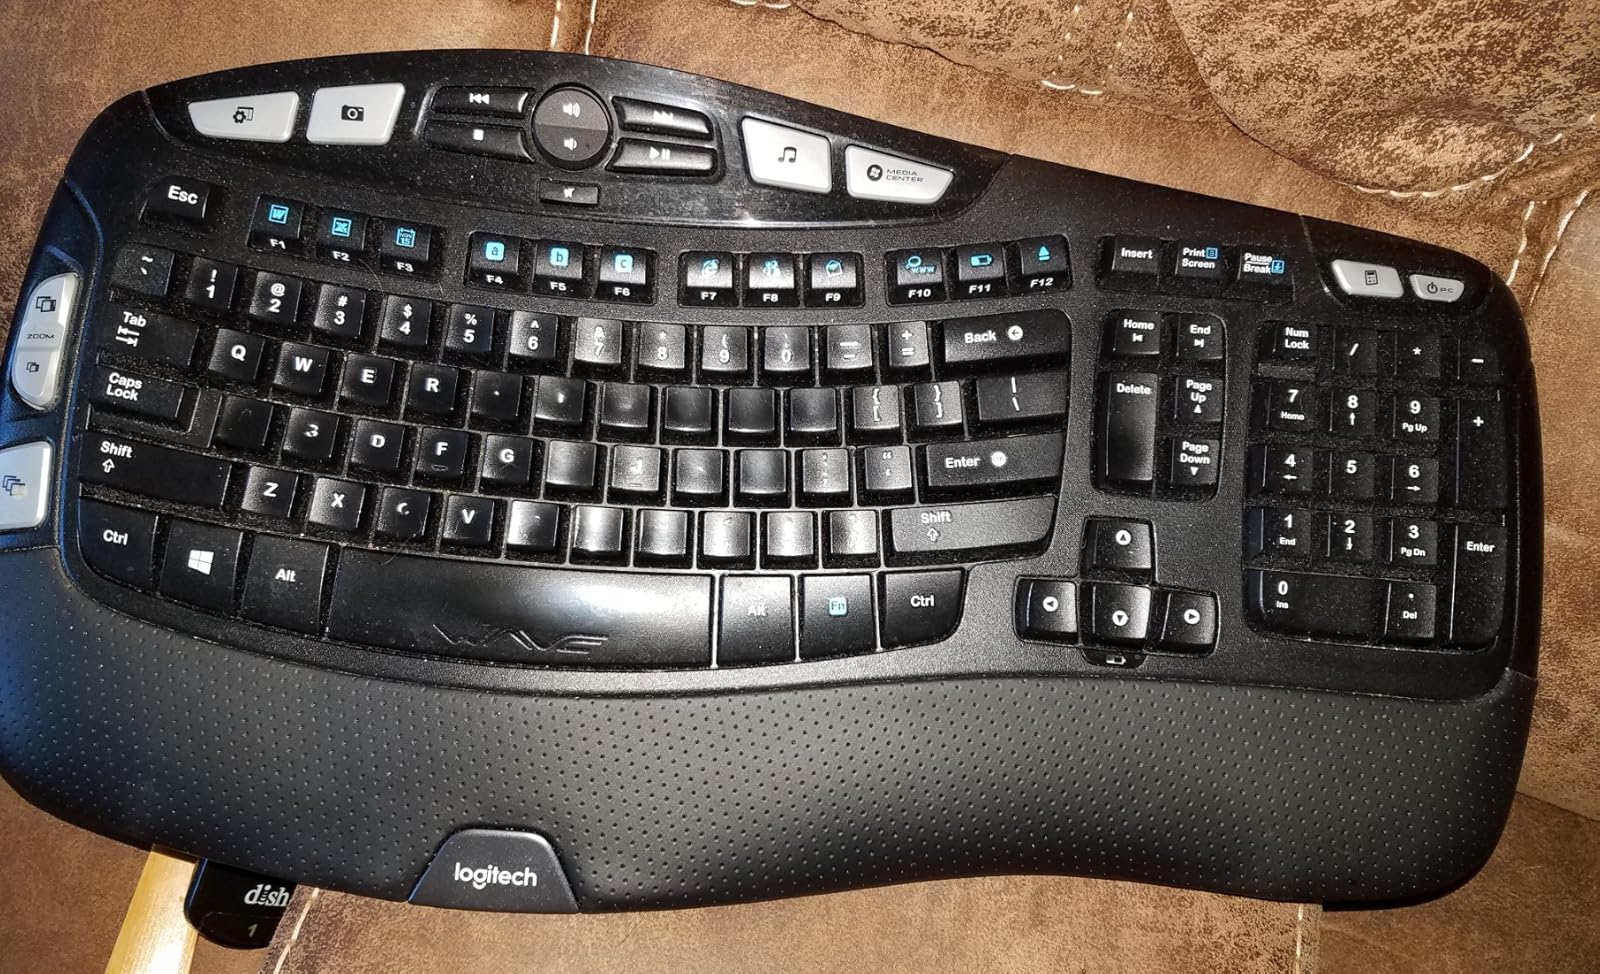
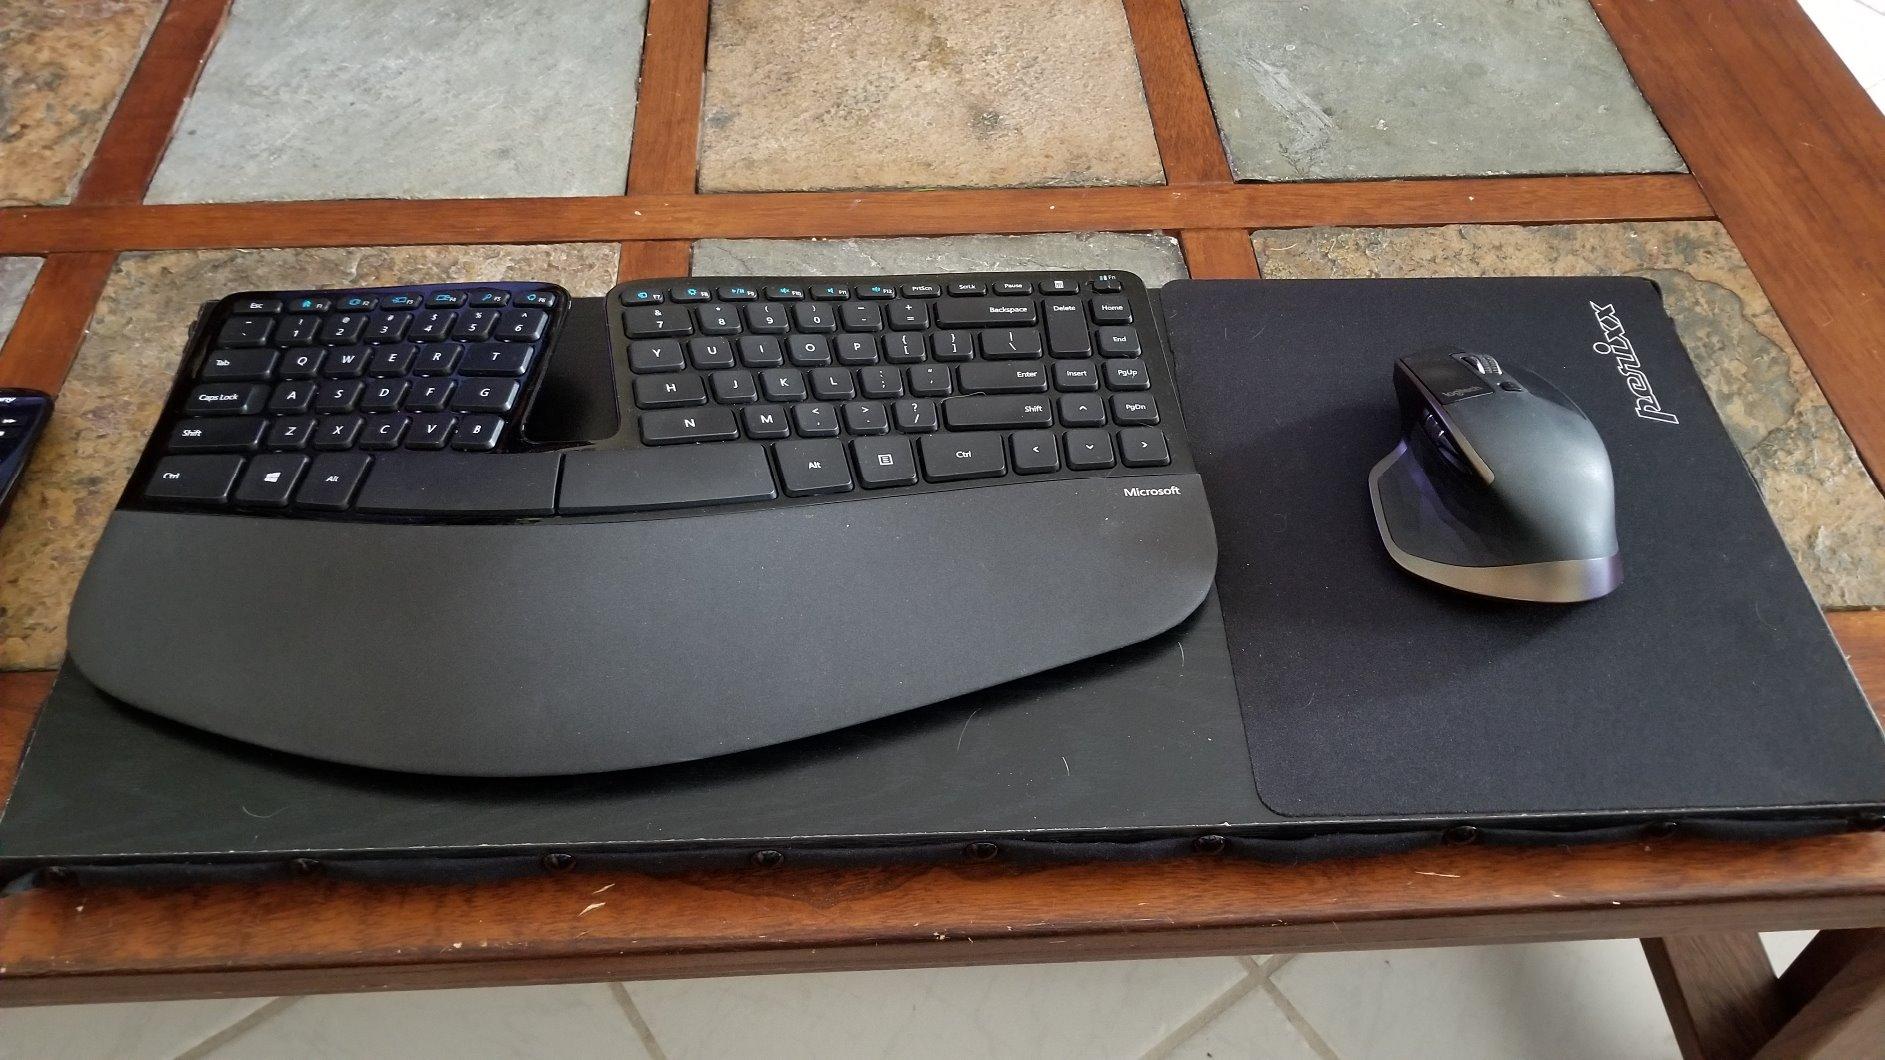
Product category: keyboard
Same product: no